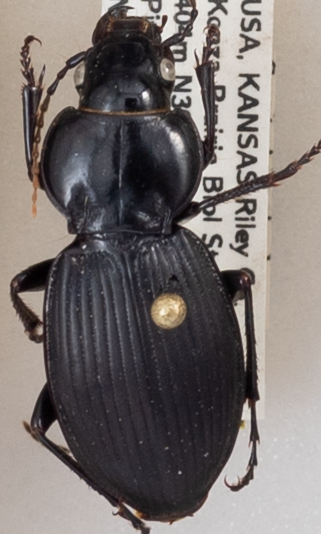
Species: Cyclotrachelus sodalis colossus
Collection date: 2020-07-13
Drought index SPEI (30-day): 0.24
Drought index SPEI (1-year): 0.71
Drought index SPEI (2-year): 2.09